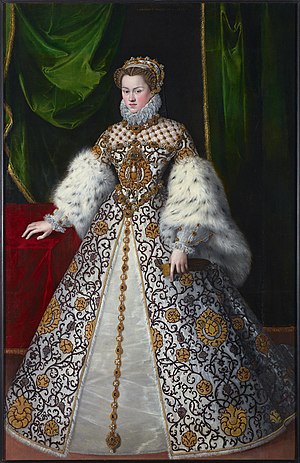
Elisabet af Østrig (1554-1592) / Dronning af Frankrig
Elisabet som dronning af Frankrig, ca. 1574 af Jooris van der Straaten.
Elisabet af Østrig var dronning af Frankrig fra 1570 til 1574 som hustru til Kong Karl 9. Hun var medlem af Huset Habsburg og var datter af Maximilian 2., den tysk-romerske kejser og Maria af Østrig.